List of birds of Malta

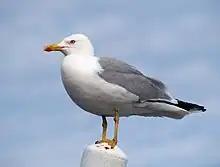
Yellow-legged gull, the only breeding gull.

Order: CharadriiformesFamily: Stercorariidae